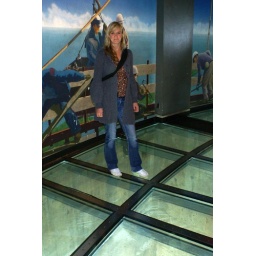
Cissi out on the glas floor in CN tower in Toronto